Sterling Memorial Library

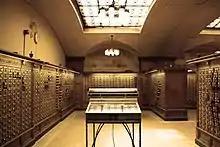
Card catalogs stood in echelons in the nave in this 2010 image. A computer catalog now serves that information, and, since 2014, tables and chairs for student use fill that space.

The large majority of materials in Sterling are housed in the bookstacks, which are contained in the building's tower. The bookstacks use two classification systems: the Yale Library system and the Library of Congress system. Adopted in the 1890s, the non-standard Yale system became cumbersome and inefficient for cataloging. Though replaced in 1970 by the Library of Congress system, many of the 5.7 million volumes held by the library at that time remain filed in the Yale system. The card catalogs in the nave once contained as many as 9.5 million cards, sorted in 8,700 trays.